The Unforgettable Fire

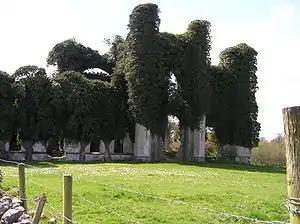
Moydrum Castle, the site depicted on the album cover

"The Unforgettable Fire" was released on 1 October 1984. The album took its name and much of its inspiration from a Japanese travelling exhibition of paintings and drawings at The Peace Museum in Chicago by survivors of the atomic bombs at Hiroshima and Nagasaki, Japan. The band spent a few days driving around Ireland with photographer Anton Corbijn looking for potential locations. The castle depicted on the cover is Moydrum Castle. The band liked the image's ambiguity and the Irish mysticism they saw in it. The photograph, however, was a virtual copy of a picture on the cover of a 1980 book "In Ruins: The Once Great Houses of Ireland" by Simon Marsden. It was taken from the same spot and used the same photographic techniques, but with the addition of the four band members. For this copyright infringement, the band had to pay an unknown sum to Marsden.